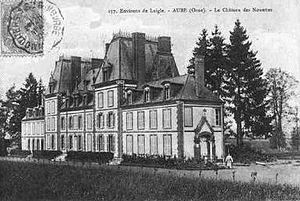
Aube est une commune française traversée par la Risle, située dans le département de l'Orne en région Normandie, peuplée de 1 298 habitants.
Le château des Nouettes est une demeure qui se dresse sur la commune française d'Aube dans le département de l'Orne, en région Normandie.